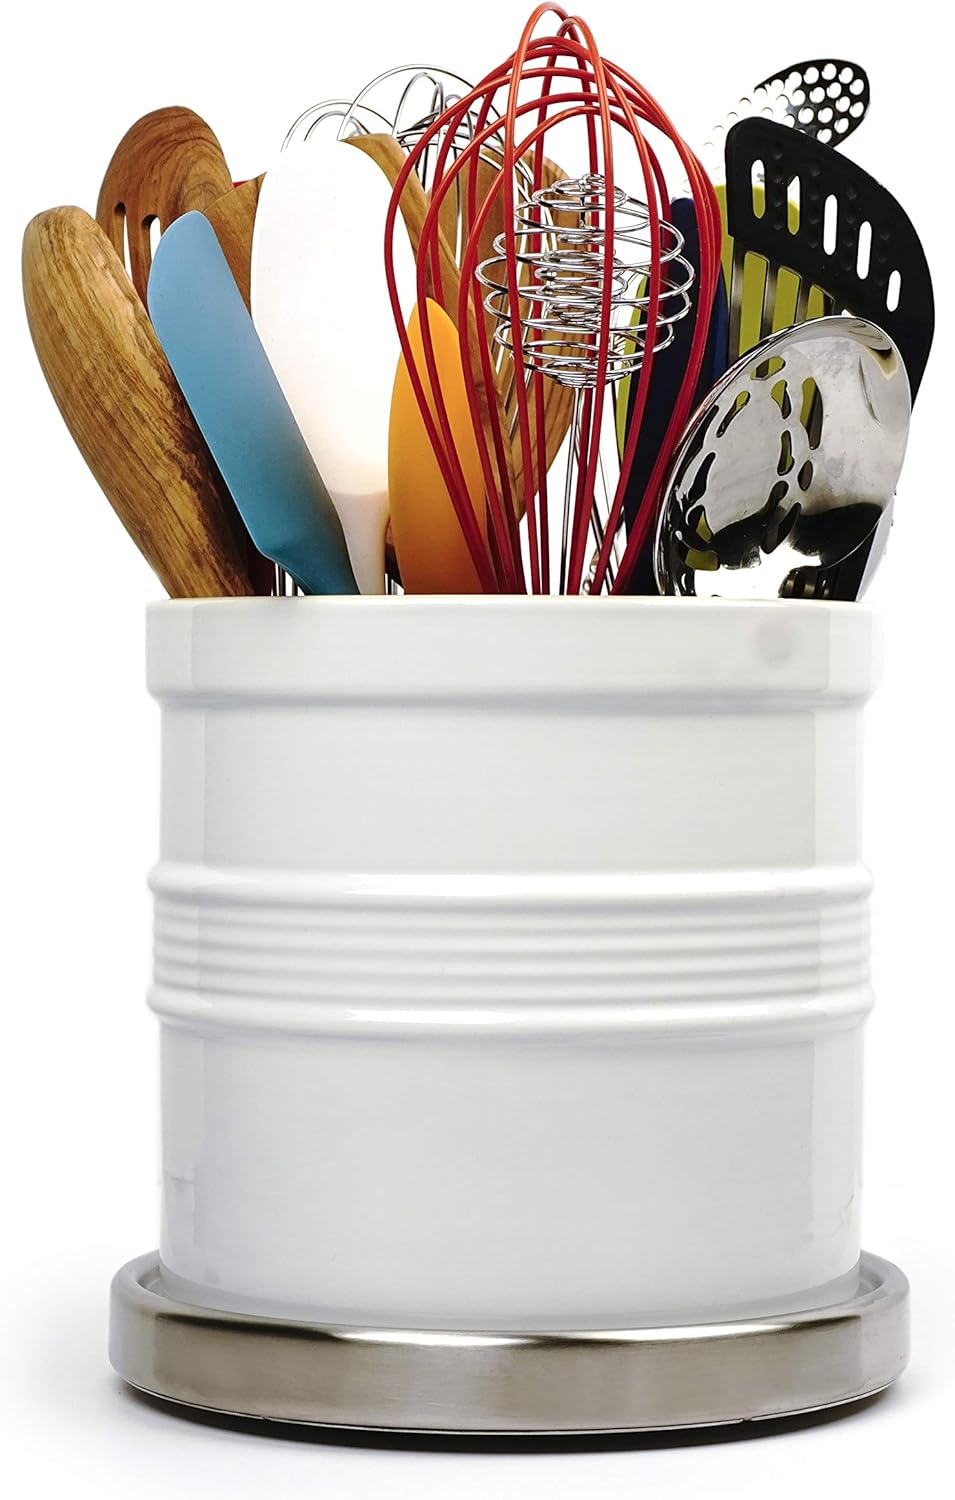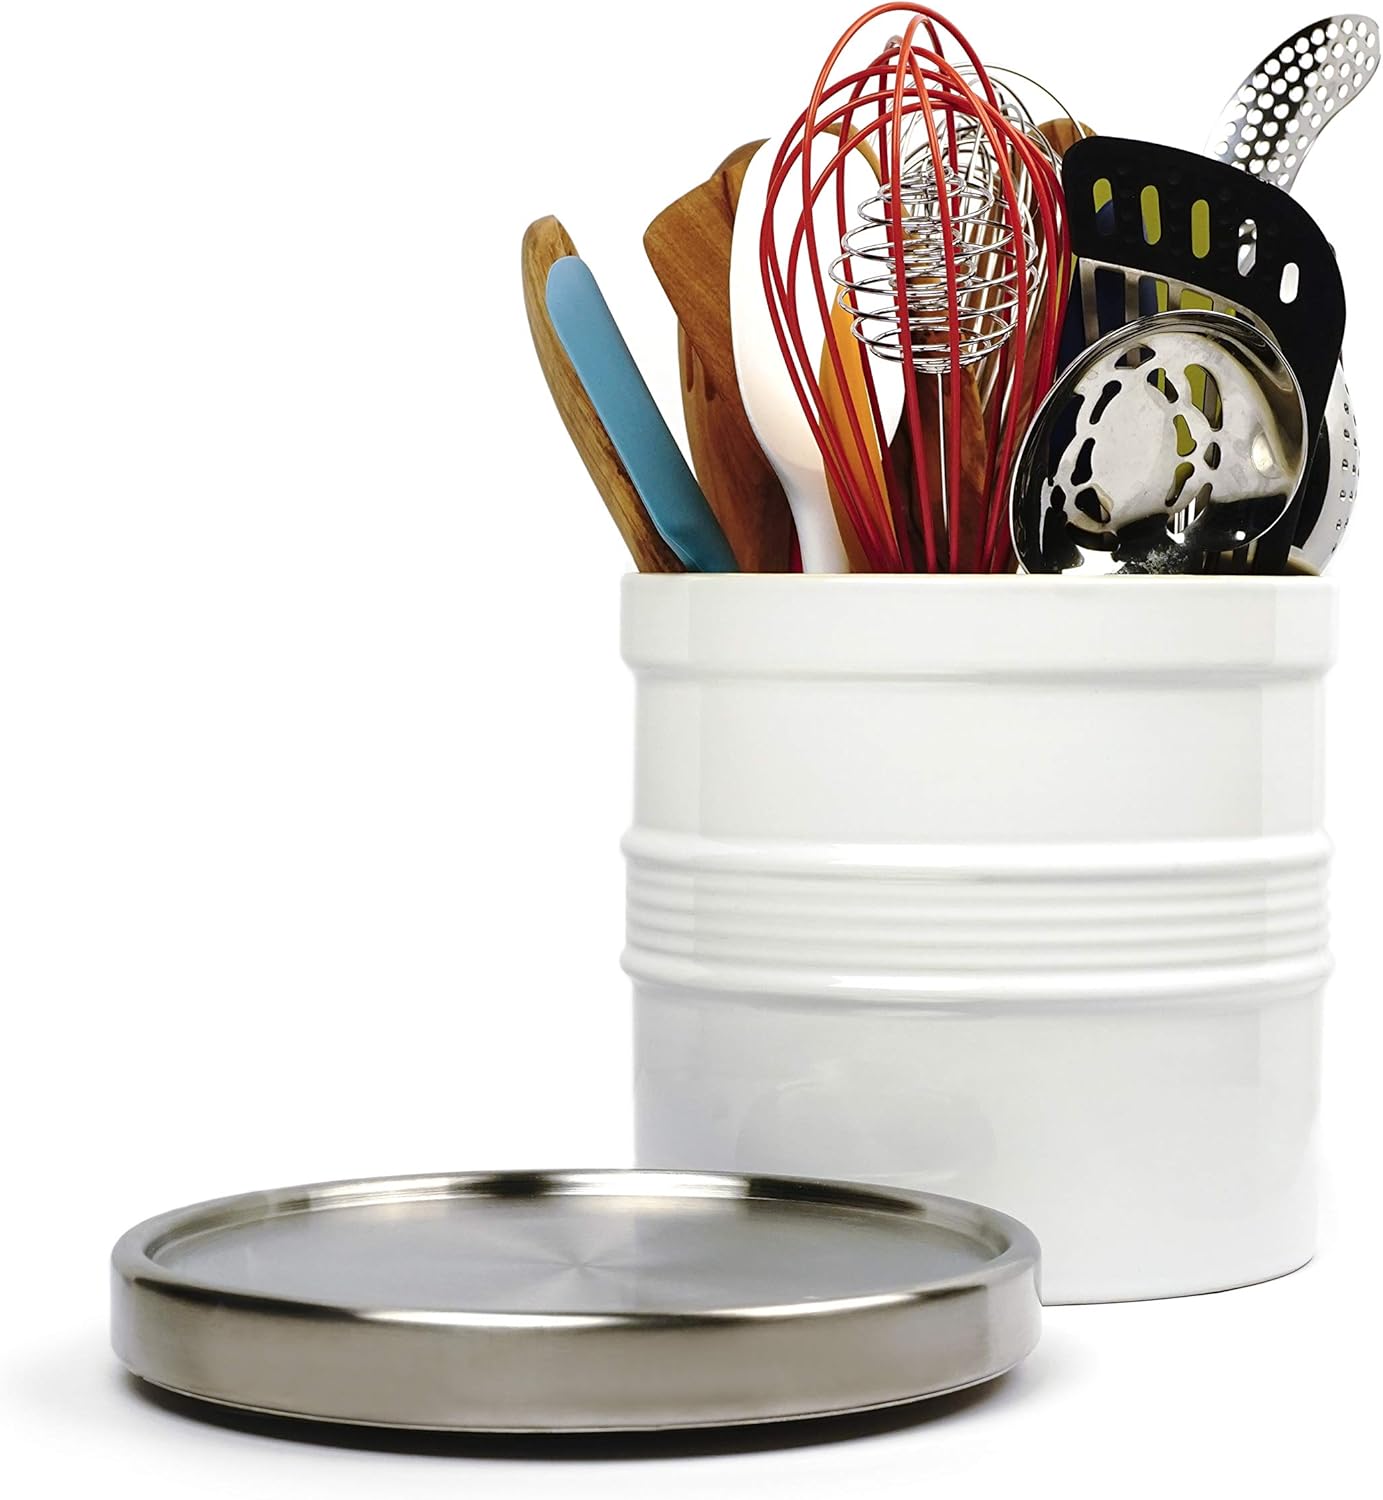
RSVP Oversized Tool Crock and Crock Turntable Set
Category: Amazon Home
With the RSVP Oversized Tool Crock and Oversized Tool Crock Turntable you are able to keep every essential tool in the kitchen conveniently accessible. The RSVP White stoneware Oversized Tool Crock features a custom three section divider that keeps all of your tools upright and organized. The White stoneware Oversized Tool Crock measures 7 1-2" dia. x 7" tall, a non-slip pad to stay securely on the turntable and is dishwasher safe. The 18/8 stainless steel Crock Turntable fits perfectly underneath Oversized Tool Crock allowing you to spin it quickly and easily to find that perfect kitchen tool instantaneously. The RSVP Oversized Tool Crock and Turntable set is also very handy in the cabinet or on the counter to conveniently organize your kitchen. The silver turntable has a rotating base with a sturdy lip to keep your Tool Crock in place. Hand wash and wipe dry.
Features: White Oversized Tool Crock features a custom three section divider with non-slip pad to keep tools upright | Oversized Tool Crock measures 7-1-2" dia. x 7" tall and is Dishwasher Safe - (pictured utensils not included) | Oversized Tool Crock Turntable spins easily to find that perfect kitchen tool quickly | Made from 18/8 stainless steel the turntable is handy for in the cabinet or on the counter to organize small bottles and spices | Oversized Tool Crock Turntable features a sturdy lip that fits the Oversized Tool Crock perfectly and measures 7-1/2" diameter